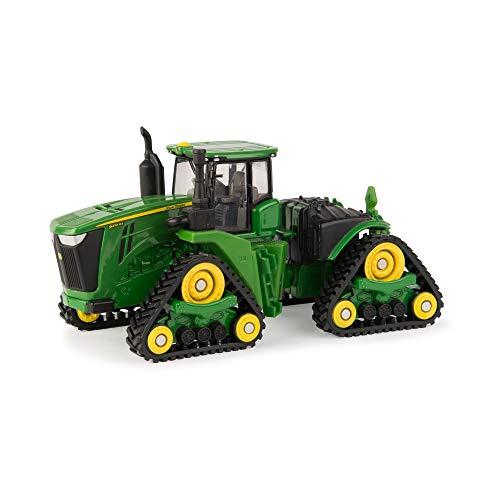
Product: John Deere 1:64 Scale 9470RX Narrow Track Tractor - Die-cast Metal Replica with Collector Card
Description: Articulated steering and authentic John Deere detailing.
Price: $22.26
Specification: ProductDimensions:6.2x2.6x7inches|ItemWeight:9.6ounces|ShippingWeight:9.6ounces(Viewshippingratesandpolicies)|ASIN:B07FY2MZY4|Itemmodelnumber:45552|Manufacturerrecommendedage:3yearsandup